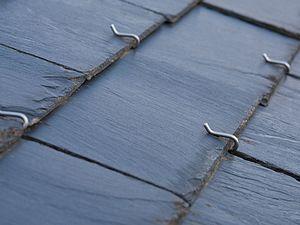
Toits en ardoise. Argèles-Gazost, Hautes-Pyrénées, France
L'ardoise est un petit élément de couverture des bâtiments, façonné par débit et fente de certains schistes fins dits ardoisiers.